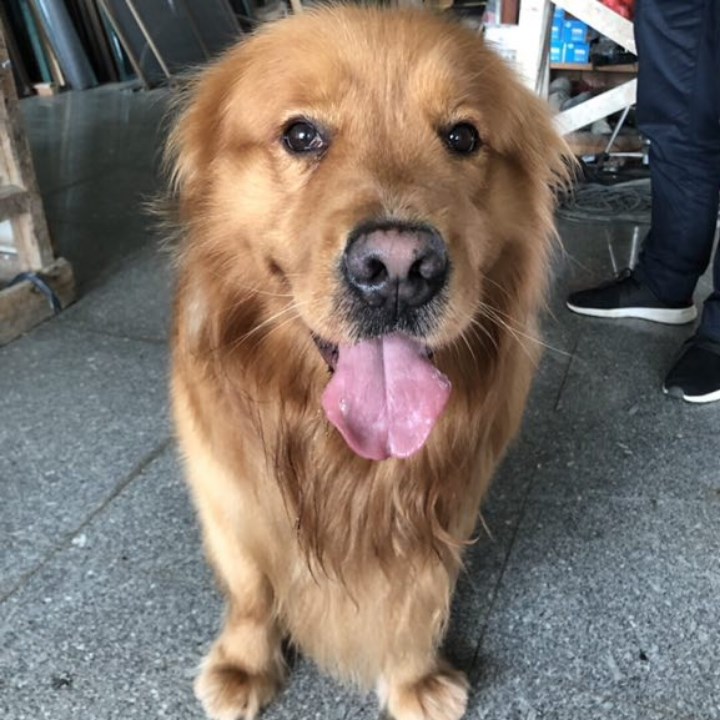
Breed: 5355-n000126-golden_retriever